U.S. Route 222

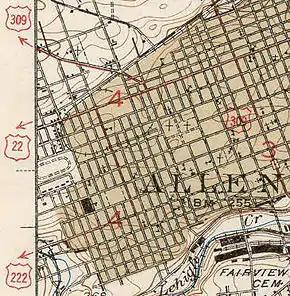
1939 USGS Allentown map, showing US 222 along the current alignment of PA 222

A short distance later, US 222 comes to a northbound exit and southbound entrance with the southern terminus of US 222 Bus., a business route that passes through the city of Reading, which US 222 bypasses to the west. From here, the route curves to the north and crosses back into Spring Township, passing near suburban residential development and coming to a partial cloverleaf interchange with PA 724 in a business area. The freeway turns to the northeast and passes through residential areas and some woodland between West Wyomissing to the north and Lincoln Park to the south. US 222 briefly forms the border between Spring Township to the north and the borough of Wyomissing to the south before it bends to the north-northeast into Spring Township. The route crosses into Wyomissing and comes to an interchange with US 422 and the western terminus of US 422 Bus., at which point it also passes over Norfolk Southern's Harrisburg Line. At this interchange, US 422 becomes concurrent with US 222, and the two routes continue east-northeast along the six-lane Warren Street Bypass freeway, running between residential areas to the northwest and the Norfolk Southern tracks to the southeast. The freeway curves north into business areas and comes to a partial cloverleaf interchange with State Hill Road. Following this, US 222/US 422 passes between the Berkshire Mall to the west and commercial areas to the east before it reaches an interchange with Paper Mill Road and Crossing Drive, where it curves to the northeast and runs near more businesses. The freeway comes to an interchange where US 222 splits to the northwest, US 422 immediately afterward splits southeast along the West Shore Bypass, and, straight ahead, PA 12 begins northeast along the Warren Street Bypass.